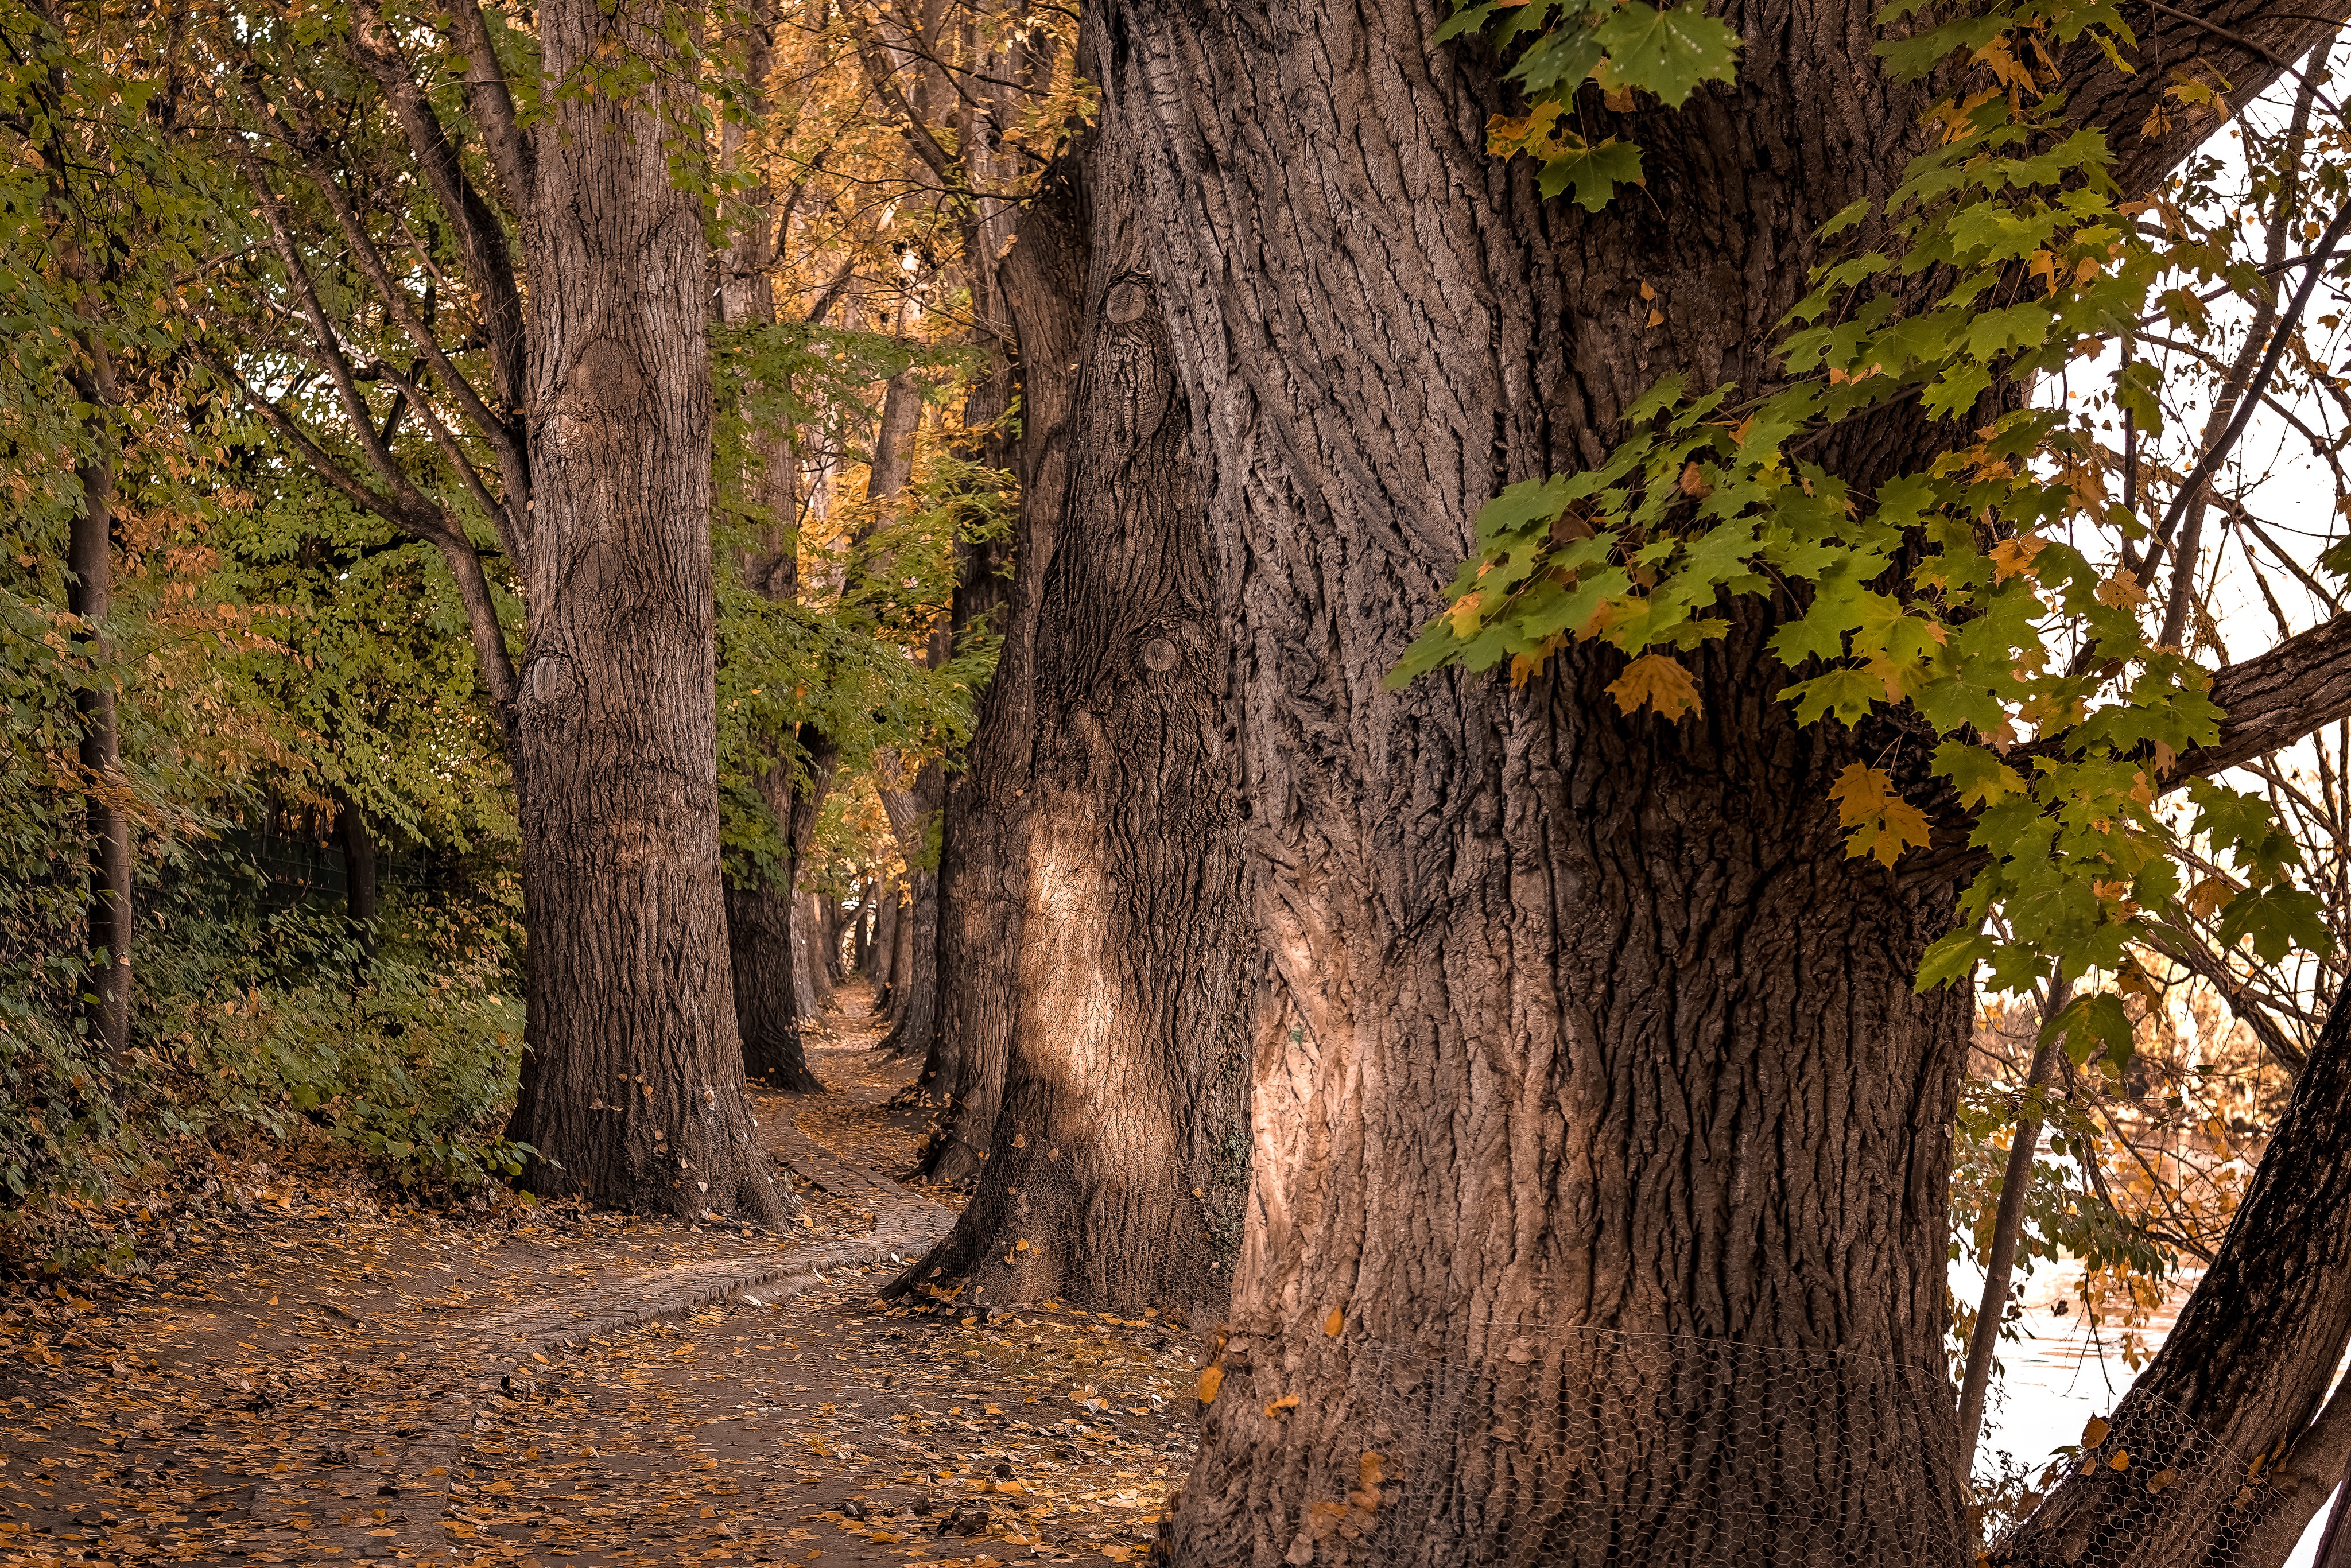
natural, brown, natural landscape, branch, wood, People in nature, twig, tree, trunk, plant, deciduous, Tints and shades, grass, landscape, grove, temperate broadleaf and mixed forest, forest, soil, jungle, road, woodland, trail, old growth forest, temperate coniferous forest, shadow, tropical and subtropical coniferous forests, spruce fir forest, Northern hardwood forest, valdivian temperate rain forest, plant stem, path, shade, wildlife, autumn, road surface, birch family